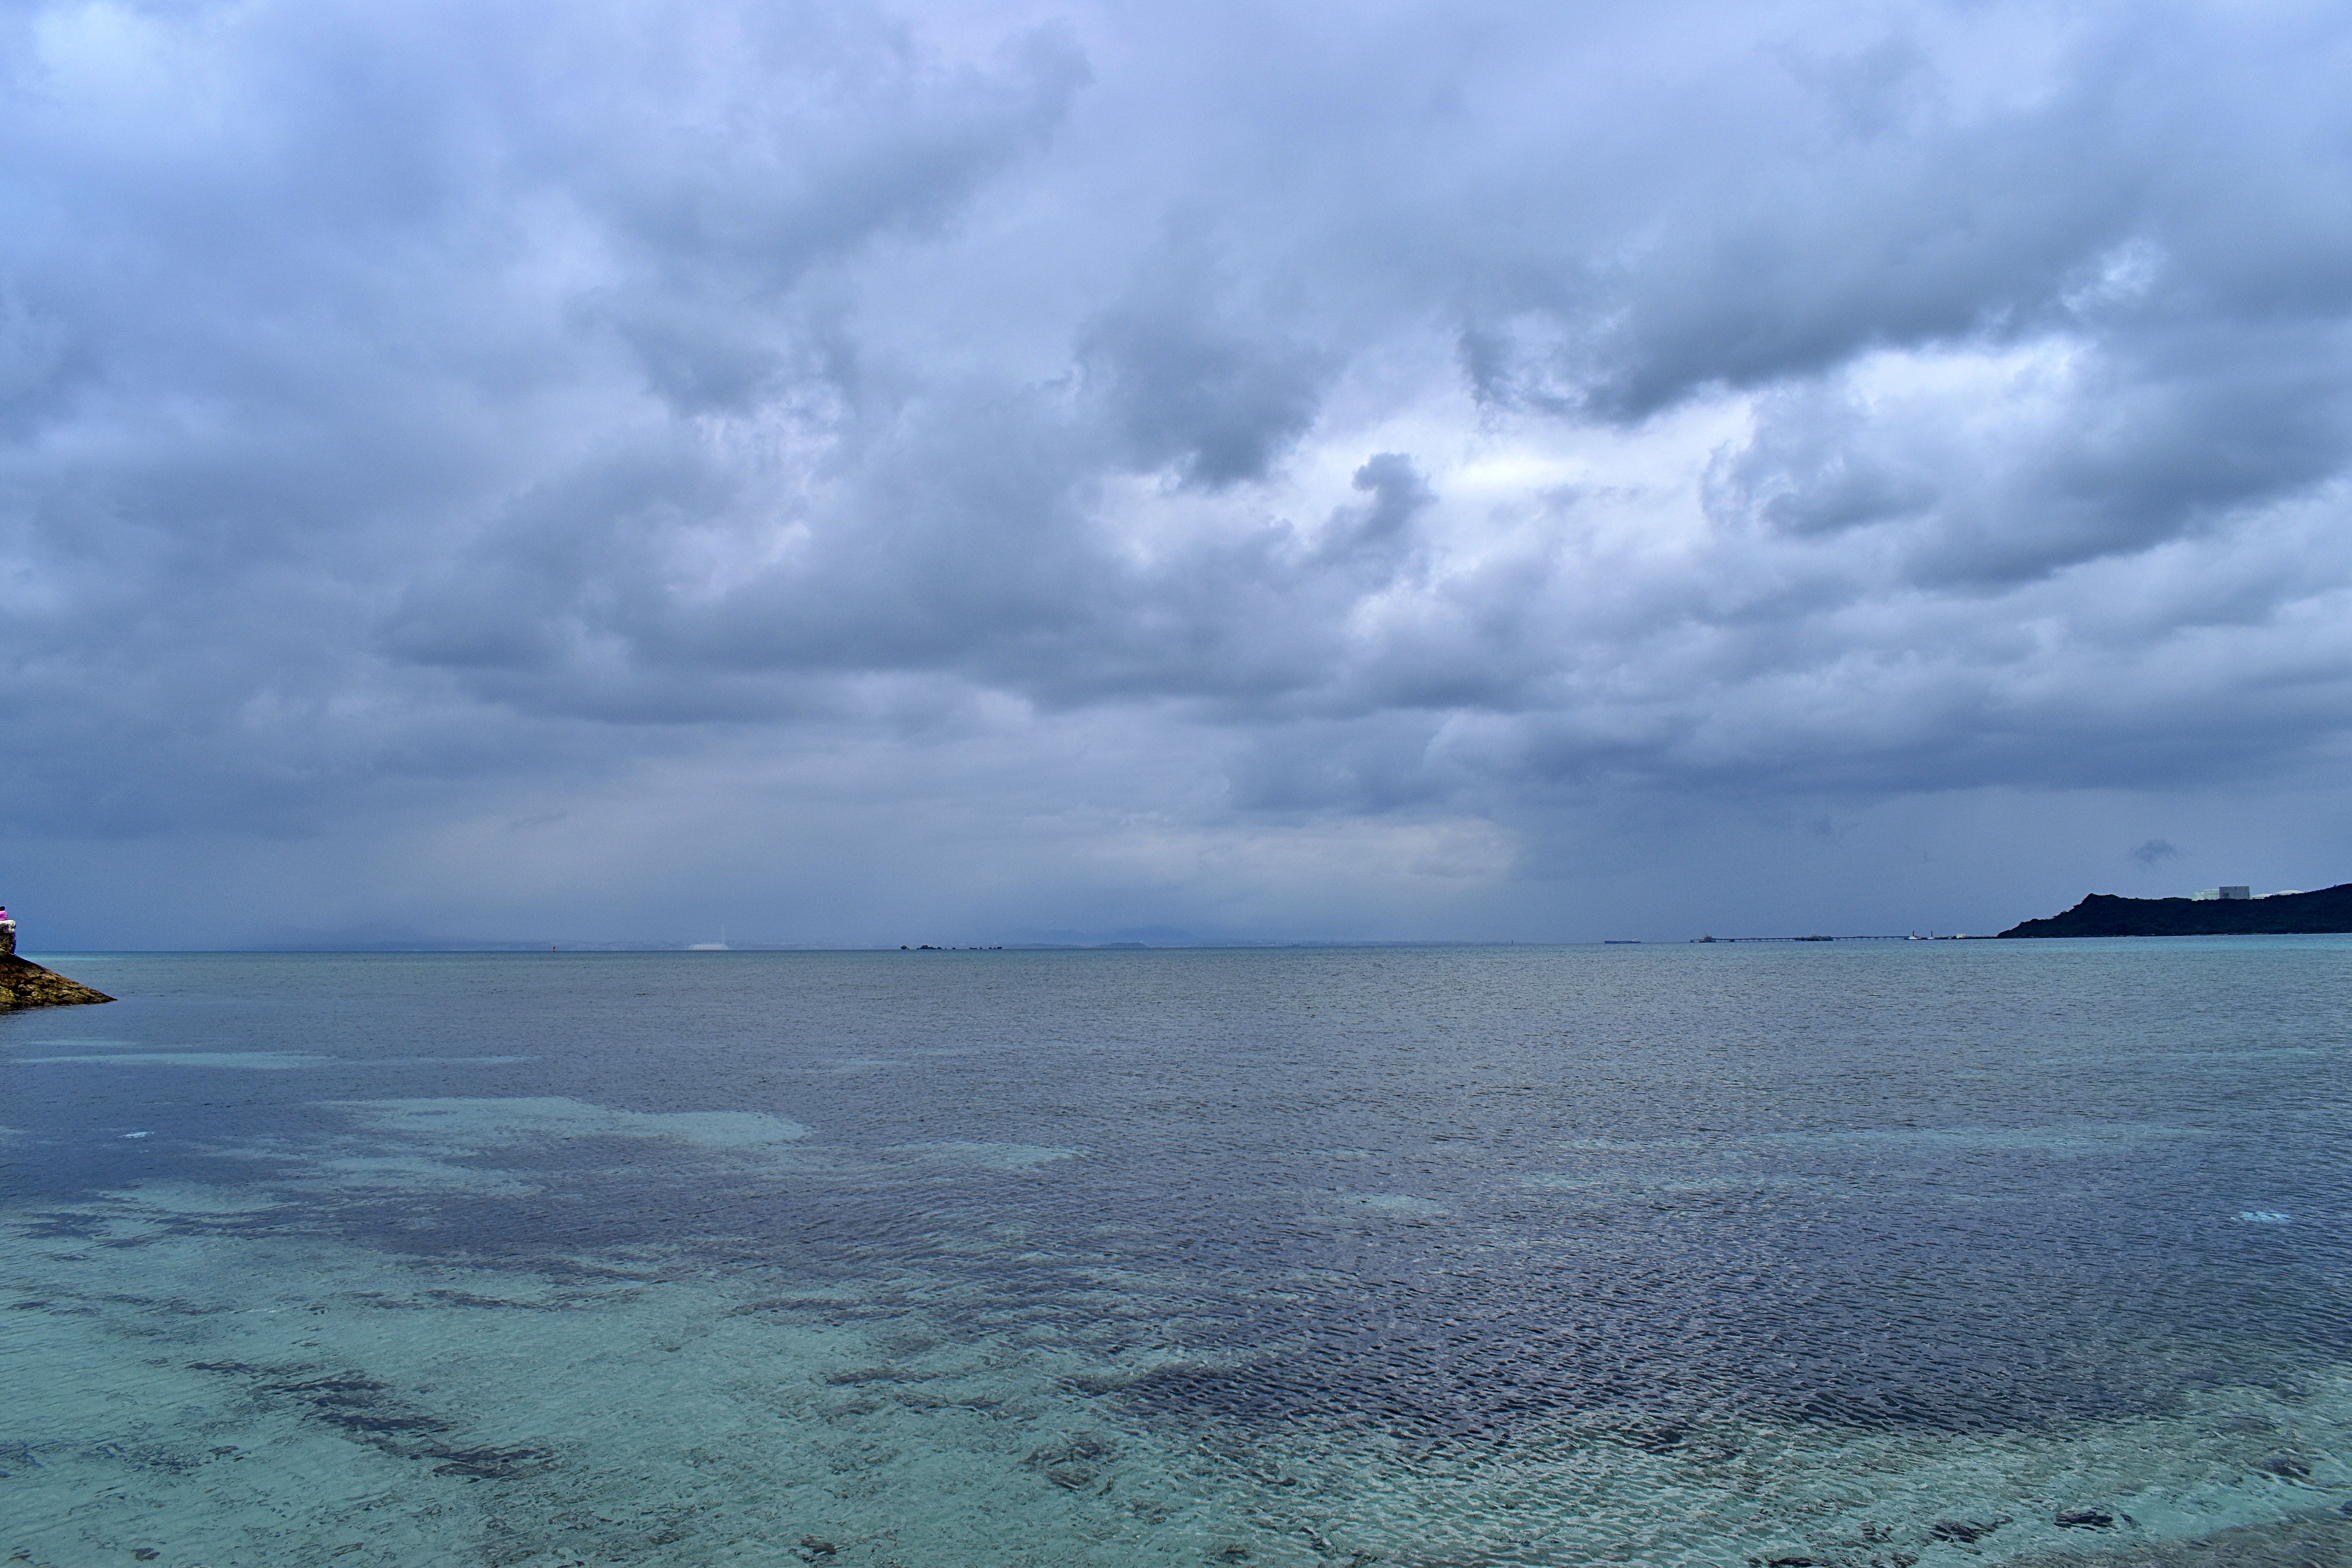
ocean, okinawa, japan, island, travel, adventure, explore, body of water, sky, sea, blue, cloud, water, horizon, coastal and oceanic landforms, coast, sound, tropics, calm, beach, shore, islet, caribbean, vacation, bight, bay, cumulus, headland, meteorological phenomenon, lagoon, tourism, wind wave, cay, channel